Jaden Hardy

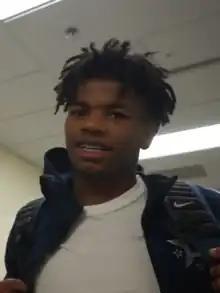
Hardy in 2019

Jaden Amere Hardy (born July 5, 2002) is an American professional basketball player for the Dallas Mavericks of the National Basketball Association (NBA). He was a consensus five-star recruit and one of the top players in the 2021 class.